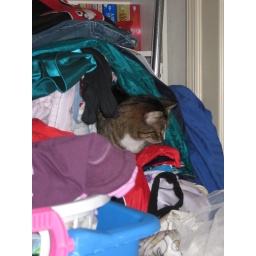
My cat was having fun hiding in my clothes pile.